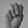
ASL letter: M